A Life for Do

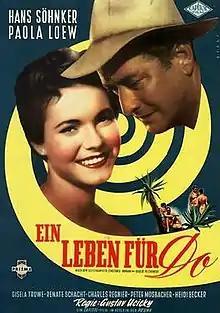
German film poster

A Life for Do is a 1954 West German drama film directed by Gustav Ucicky and starring Hans Söhnker, Paola Loew and Heidi Becker. It was shot at the Tempelhof Studios in West Berlin and on location around Lucerne and Zürich. The film's sets were designed by the art directors Emil Hasler and Walter Kutz.